Monastery of Mohill-Manchan

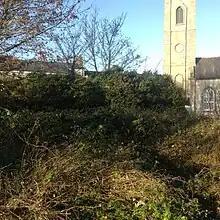
Monastery of Mohill, ruins of the "old school house" under thick ivy.

The Irish Annals refer to the priory of Mohill many times. For 1430AD the Annals of the Four Masters highlights an interesting privilege was the right of Mohill Priory to offer sanctuary to a fugitive fleeing from enemies. The Annals also records a military invasion of Muintir Eolais in March 1590, when the local Túaths were defeated and Mohill Priory was forfeited to the English crown.